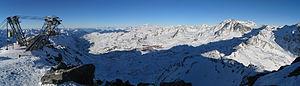
Panorama de la vallée des Belleville depuis le sommet de la cîme de Caron (3195m). Au second plan, la station de Val Thorens avec en arrière plan le massif du Mont-Blanc.
Val Thorens est une station de sports d'hiver de la vallée de la Tarentaise, située sur la commune des Belleville, dans le département de la Savoie en région Auvergne-Rhône-Alpes. Elle fut aménagée en site vierge à partir de 1969 et inaugurée pour la saison hivernale en 1971.